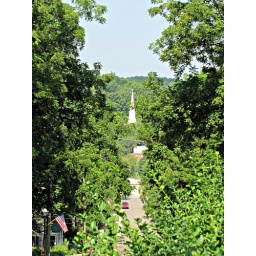
Looking further down the hill towards the church located in downtown Galena